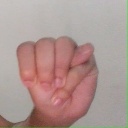
अक्षर: म